Rolls-Royce Dawn

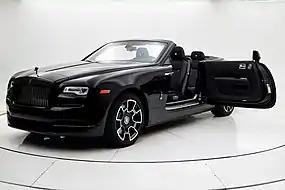
Rolls-Royce Dawn Black Badge

The Black Badge Dawn is a performance-oriented edition of the Dawn. Its exterior features are painted black (including the Spirit of Ecstasy) and has a new rim system. Its interior consists of carbon fibre applications and black coloured leather seats. The Black Badge marque has also been applied to the Rolls-Royce Cullinan and the Rolls-Royce Wraith.